Charles Burrell & Sons

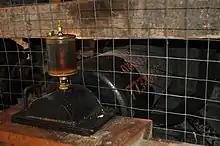
The Axle, stamped with the firm's name

Charles Burrell started building ploughing engines from as early as 1860 in the very infancy of steam ploughing. These engines were built under license from John Fowler & Co who had patented the system of steam cultivation with two engines several years earlier. These early engines were very similar to Kitson and Hewitson design of ploughing engine with the exception of the drive to the rear wheels which was via chain. In addition Burrell produced, again under licence from Fowlers, a range of implements for cable ploughing including balance ploughs, turn-about cultivators and a patent small cultivator for use on light land with a single engine. Despite these early exploits and the company having extensive interests in producing engines for agricultural purposes Burrell paid scant attention to the construction of ploughing engines. All told the company produced 142 ploughing engines between 1860 and 1914 when the final pair of engines were completed for a customer in Germany. Early engines were often chain driven but later engines were gear driven speciality order engines for overseas customers.